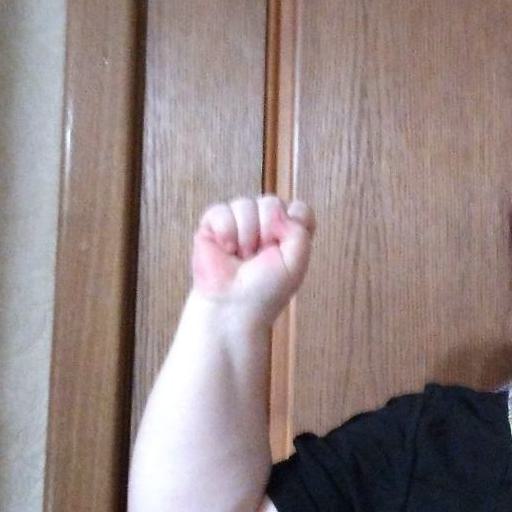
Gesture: fist